Union Minière du Haut-Katanga

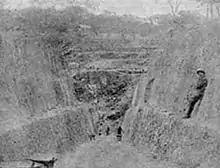
Shinkolobwe mine

The United States of America obtained uranium for the atomic bomb from the Union Minière. At a meeting on 18 September 1942 between Edgar Sengier, head of UMHK, and United States General Kenneth Nichols of the Manhattan Project, Nichols purchased the 1500 tonnes of uranium (mostly mined at Shinkolobwe mine, near the town of Jadotville) the project required. This was already in the United States, and additional ore was shipped from the Congo. The mine had a "tremendously rich lode of uranium pitchblende. Nothing like it has ever again been found"; the ore was 65% uranium and even the waste piles were 20%; "after the war the MED and the AEC considered ore containing three tenths of 1 percent as a good find". Some 1200 tonnes of uranium stored at the Olen refinery were captured by the Germans in 1940, and only recovered by US troops at the end of the war.